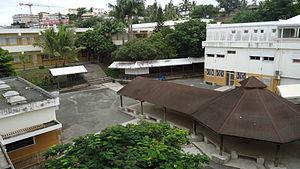
Collège Saint-Joseph de Cluny à Nouméa
Nouméa, principale ville portuaire de Nouvelle-Calédonie, est le chef-lieu de cette collectivité d'outre-mer française au statut spécifique et de la Province Sud, située sur une presqu'île de la côte sud-ouest de la Grande Terre.
Le système éducatif de Nouvelle-Calédonie est le même que dans le reste de la France, avec quelques adaptations liées au statut et à la formation des enseignants du primaire, de compétence locale, au contenu pédagogique pouvant être enrichi par les différentes collectivités pour y intégrer les spécificités culturelles, historiques et géographiques du Territoire, et au calendrier scolaire. En effet, la Nouvelle-Calédonie est la seule collectivité de la République, avec Wallis-et-Futuna, à faire correspondre ses « grandes vacances » avec la saison chaude, ce qui fait que son année scolaire s'échelonne de la mi-février jusqu'à la mi-décembre.